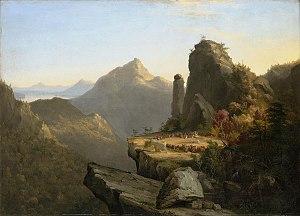
Thomas Cole, né le 1ᵉʳ février 1801 à Bolton, Angleterre et mort le 11 février 1848 à Catskill, État de New York, est un artiste américain du XIXᵉ siècle. Il est considéré comme le fondateur de la Hudson River School, école de peinture qui s'épanouit aux États-Unis dans la seconde moitié du XIXᵉ siècle. Les œuvres de Cole et ses amis se caractérisent par leur rendu réaliste et minutieux des paysages américains, notamment des régions sauvages, et témoignent à la fois de l'influence du romantisme et du naturalisme.